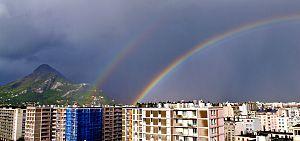
On voit bien la bande sombre entre les deux arcs-en-ciel. Grenoble, Isère, France.
Un arc-en-ciel est un photométéore — un phénomène optique se produisant dans le ciel — qui rend visible le spectre continu de la lumière du soleil quand il brille pendant la pluie. C'est un arc coloré avec le rouge à l'extérieur et le violet à l'intérieur.